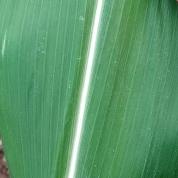
Crop: Maize
Condition: healthy-leaf